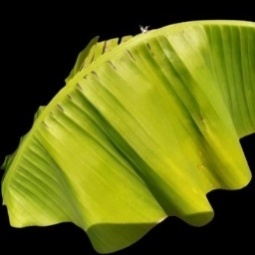
Label: Calcium